East Village, Manhattan

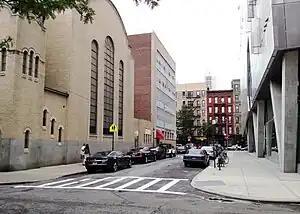
Taras Shevchenko Place, with St. George's Church on the north side and St. George Academy on the south side

Landmark efforts have included a number of losses as well. For instance, although the GVSHP and allied groups asked in 2012 that the Mary Help of Christians school, church and rectory be designated as landmarks, the site was demolished starting in 2013. In 2011, an early 19th-century Federal house at 35 Cooper Squareone of the oldest on the Bowery and in the East Villagewas approved for demolition to make way for a college dorm. over requests of community groups and elected officials. Furthermore, the LPC acts on no particular schedule, leaving open indefinitely some "calendared" requests for designation. Sometimes it simply declines requests for consideration, as it did regarding an intact Italianate tenement at 143 East 13th Street. In other cases the LPC has refused the expansion of existing historic districts, as in 2016 when it declined to add 264 East 7th Street (the former home of illustrator Felicia Bond) and four neighboring rowhouses to the East Village/Lower East Side Historic District.